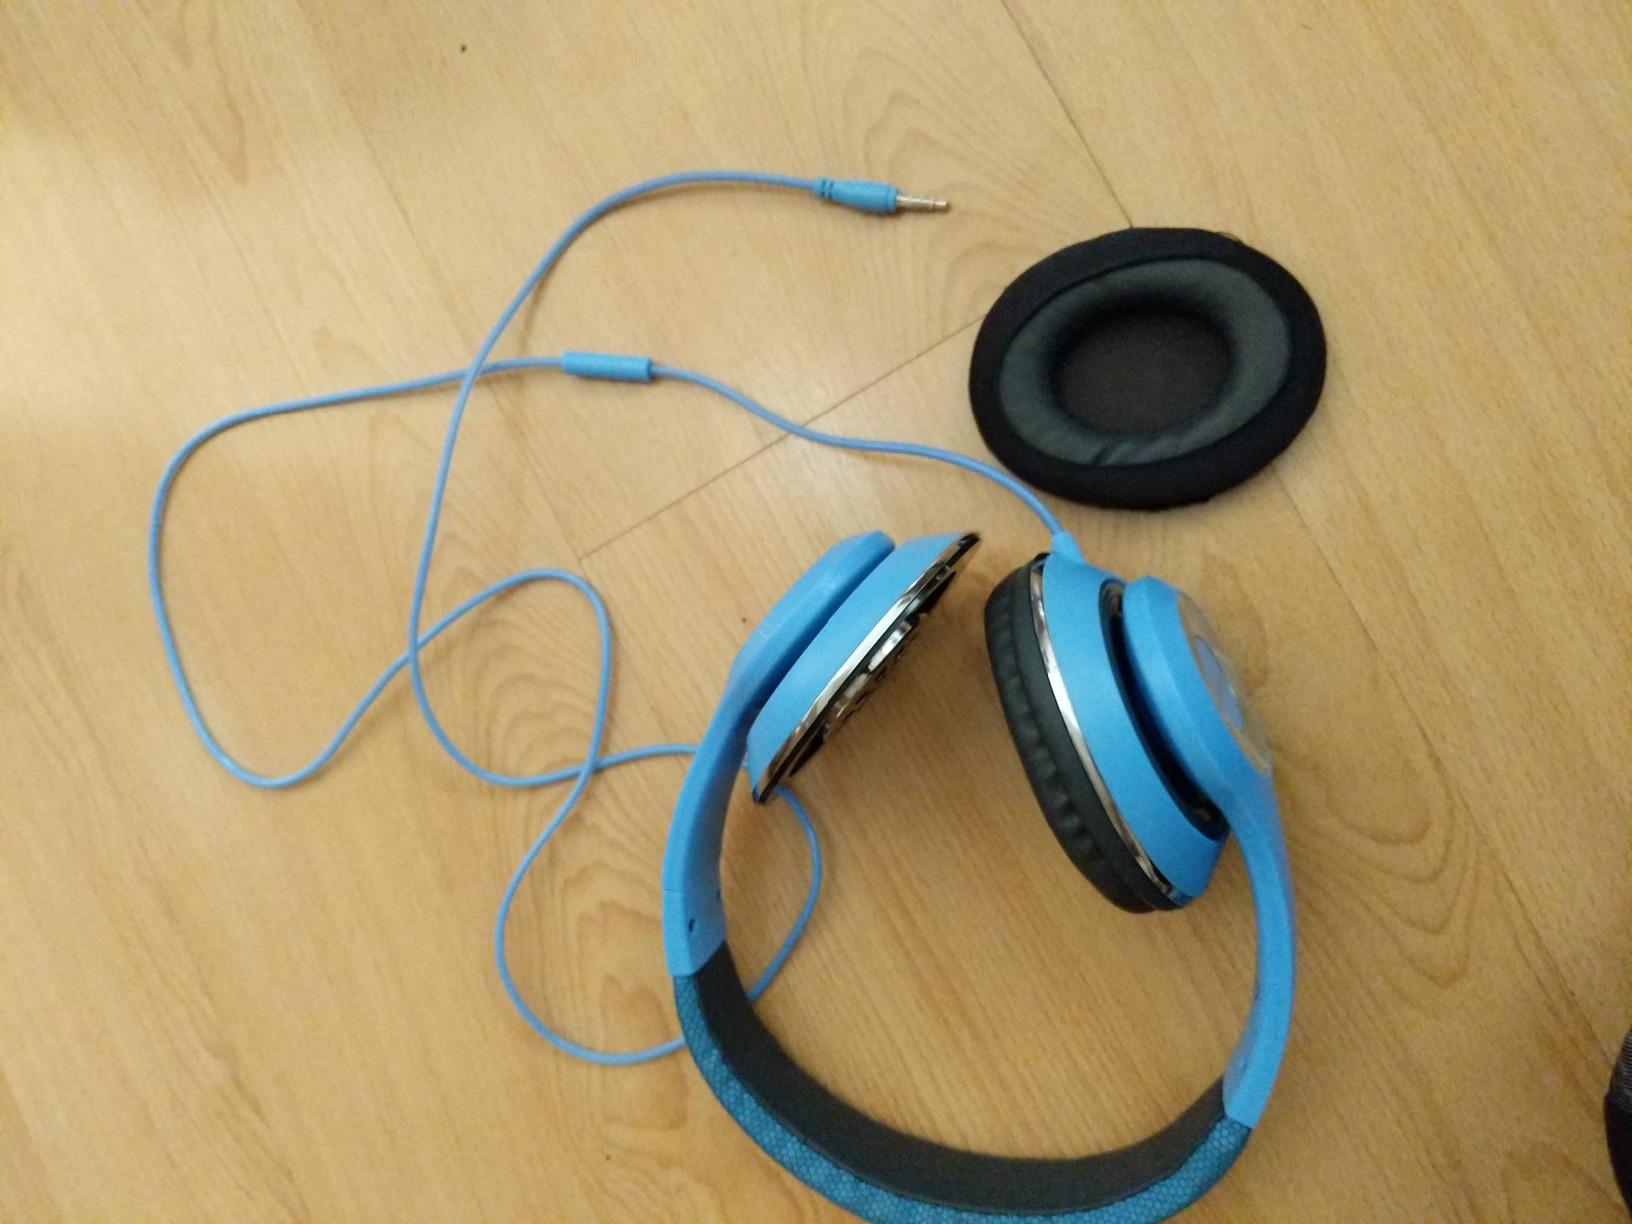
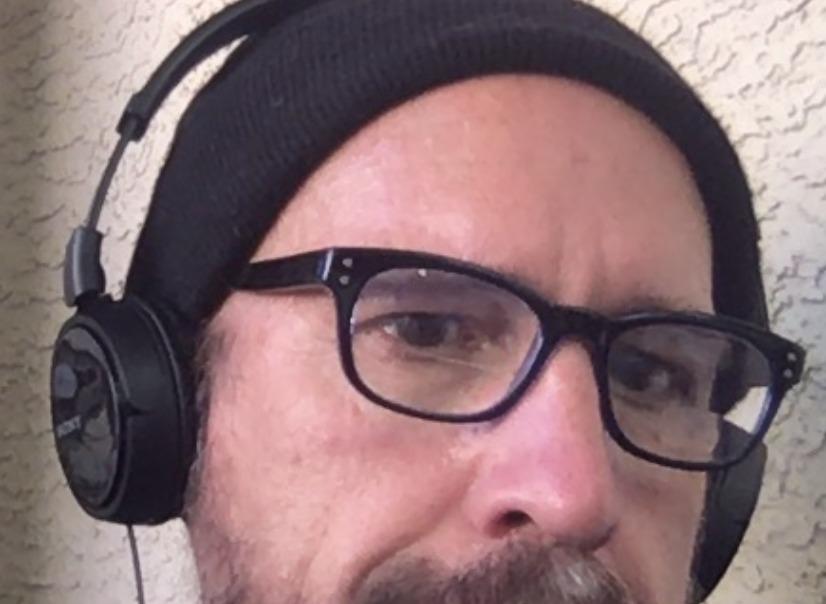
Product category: headphones
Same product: no